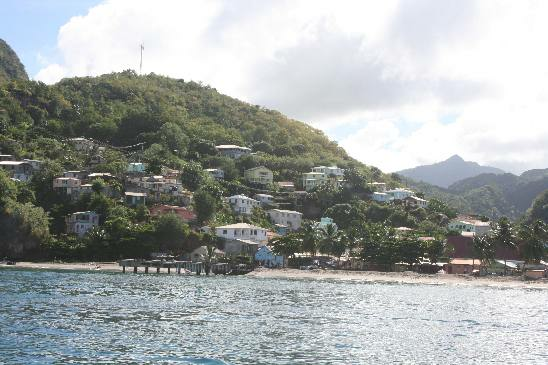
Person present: No